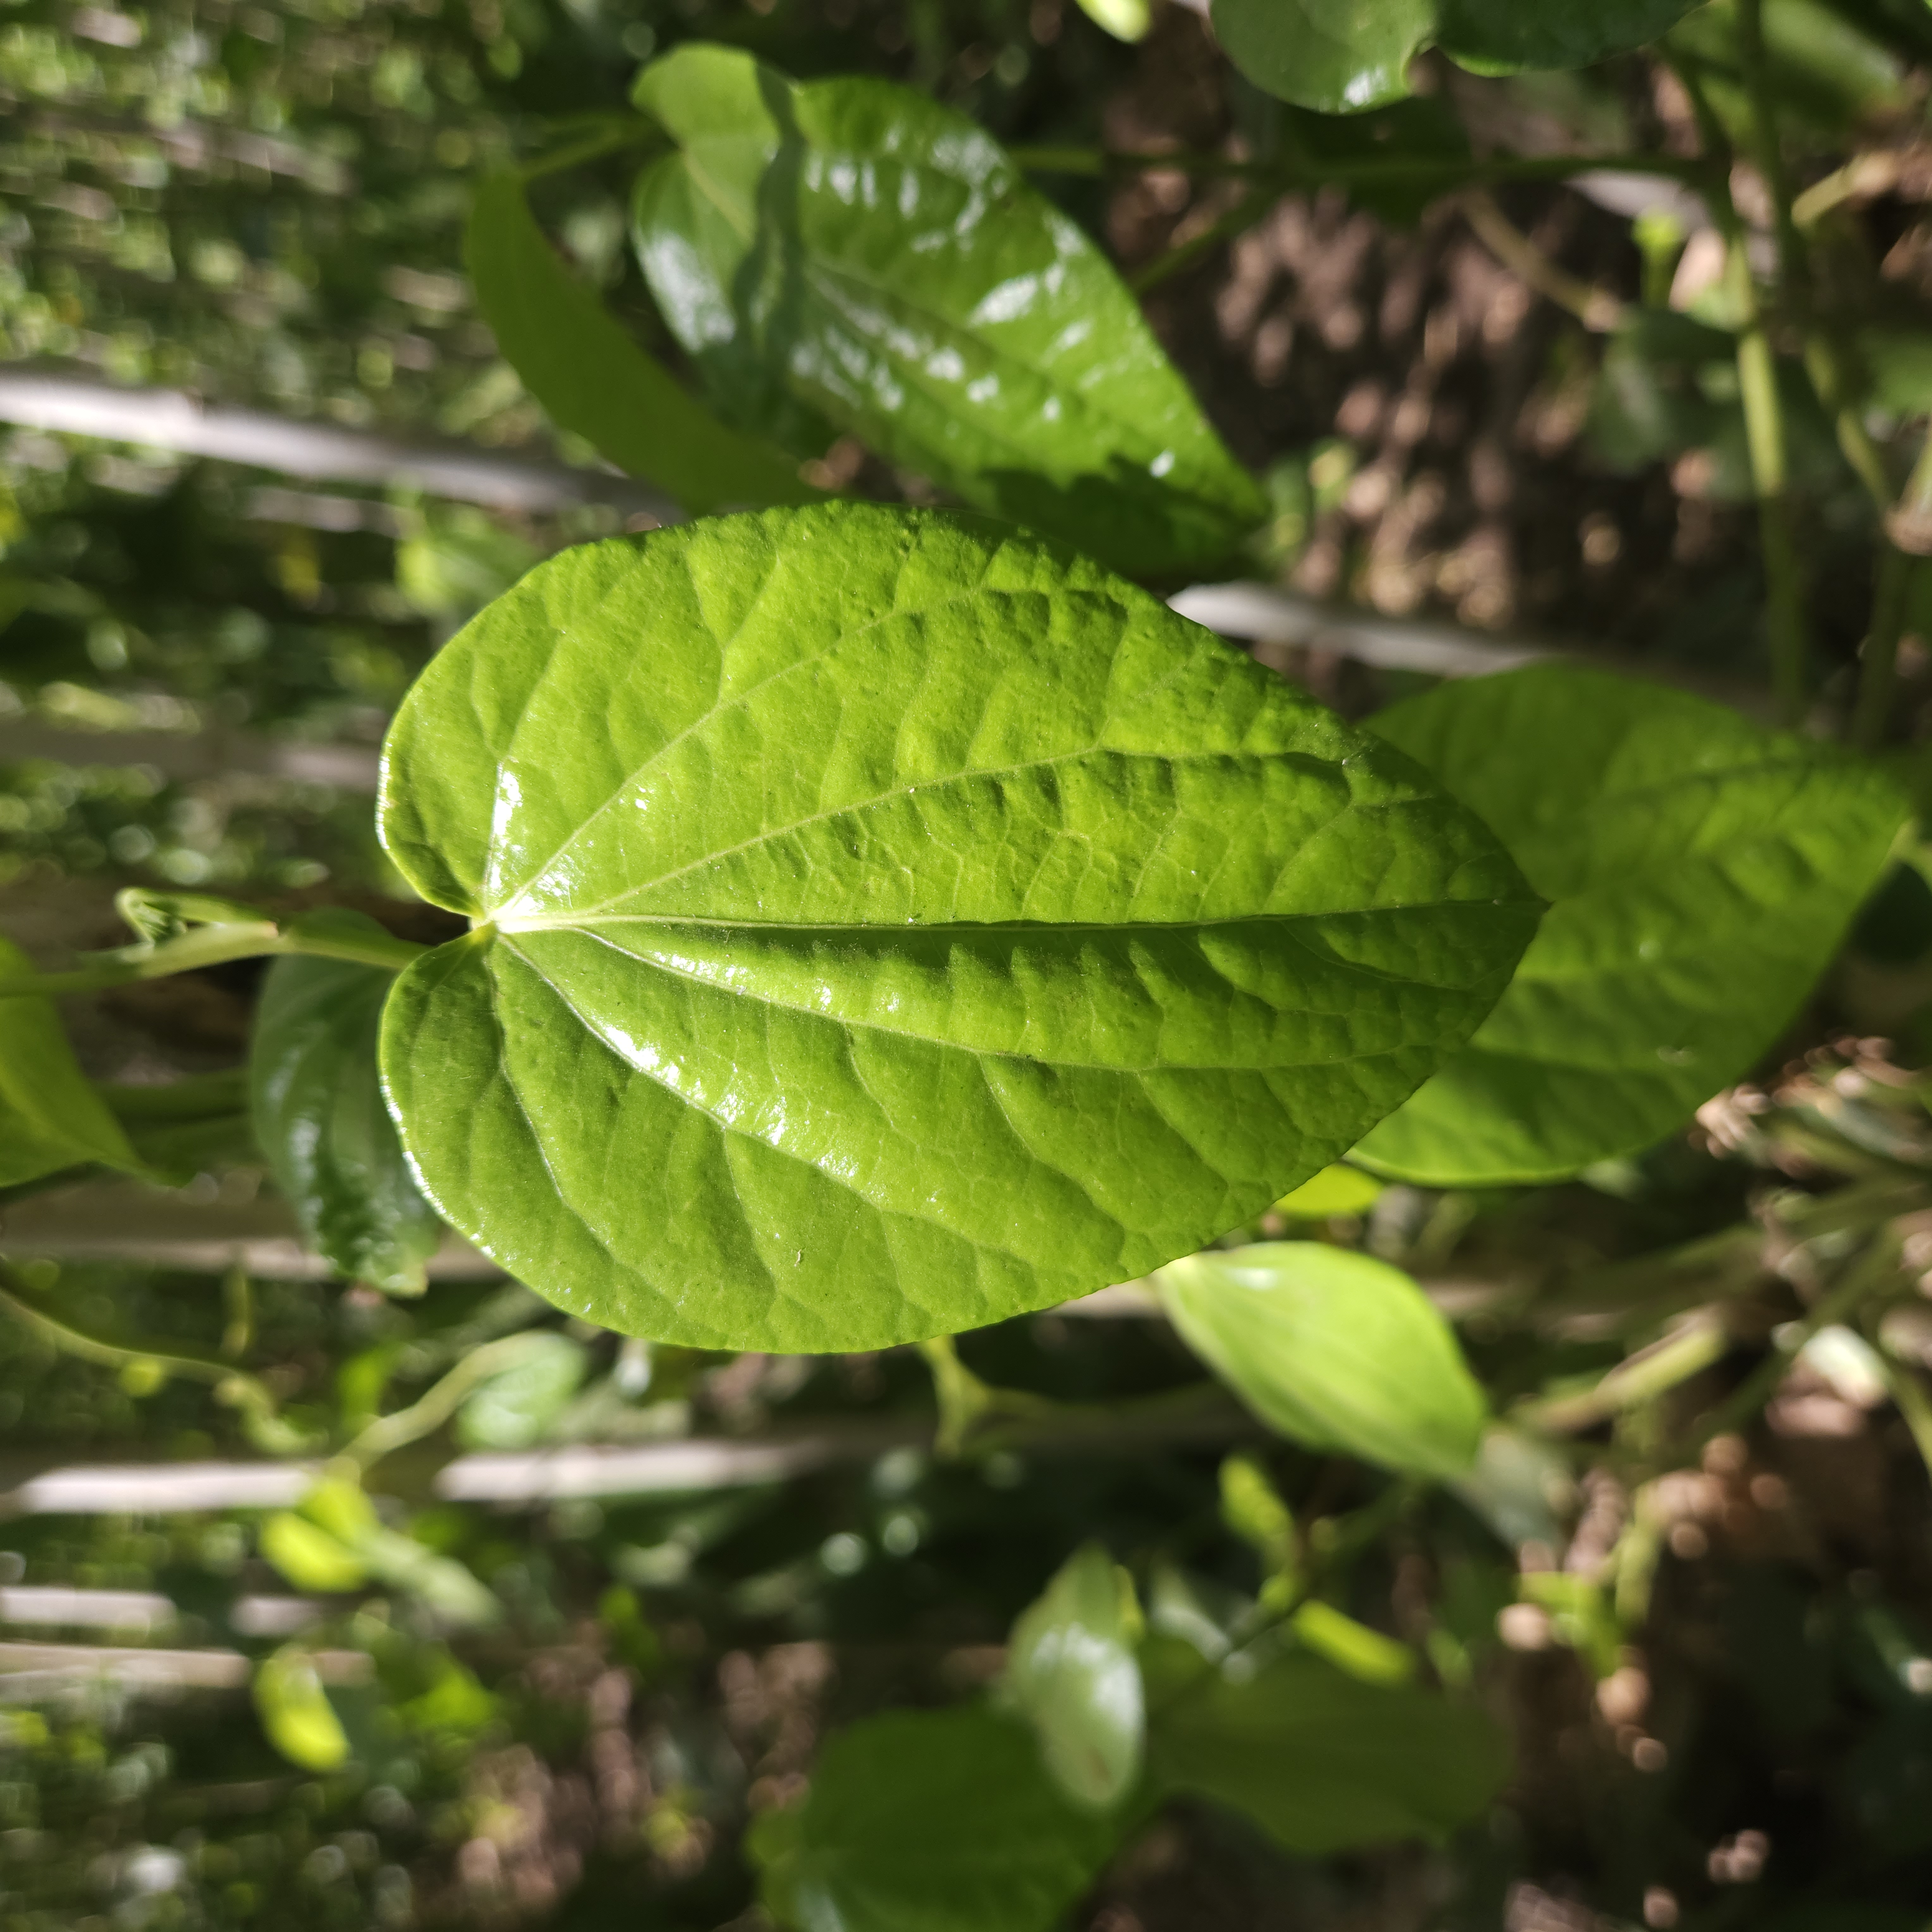
Label: Healthy